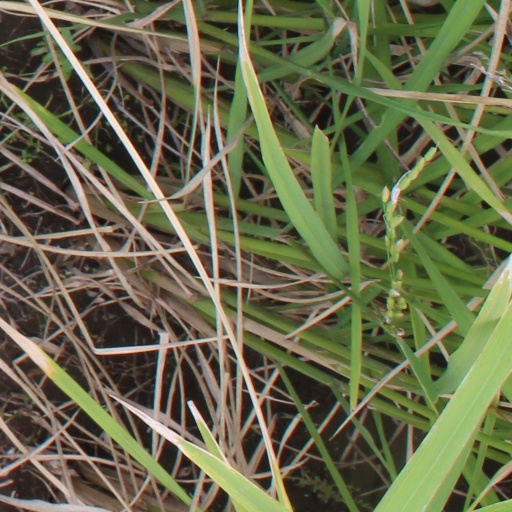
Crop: rice